Stefano Cagna

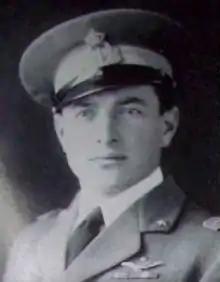

Stefano Cagna (25 December 1901 – 1 August 1940) was an Italian aviator, a Brigadier General of the Italian Royal Air Force, he fought in World War II and was decorated with the gold medal for valour in memory.